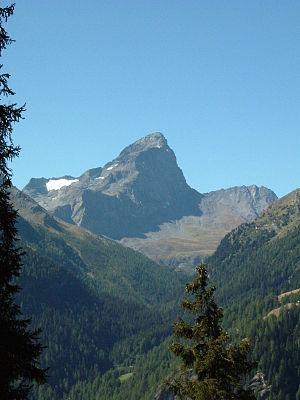
Le Piz Platta est un sommet des Alpes, à 3 392 m d'altitude, point culminant de la chaîne de l'Oberhalbstein, en Suisse.